Ralf Wilhelms

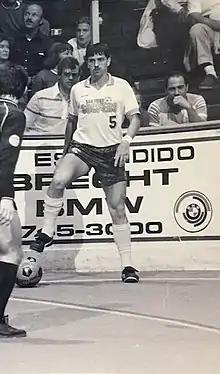

Ralf W. Wilhelms is a retired German association football defender who played professionally in Germany and the United States. He coached in the United States and Hungary and served in various executive positions with American soccer teams for over a decade. He is a professor at Lake Superior State University in Strategic Management and International Business.